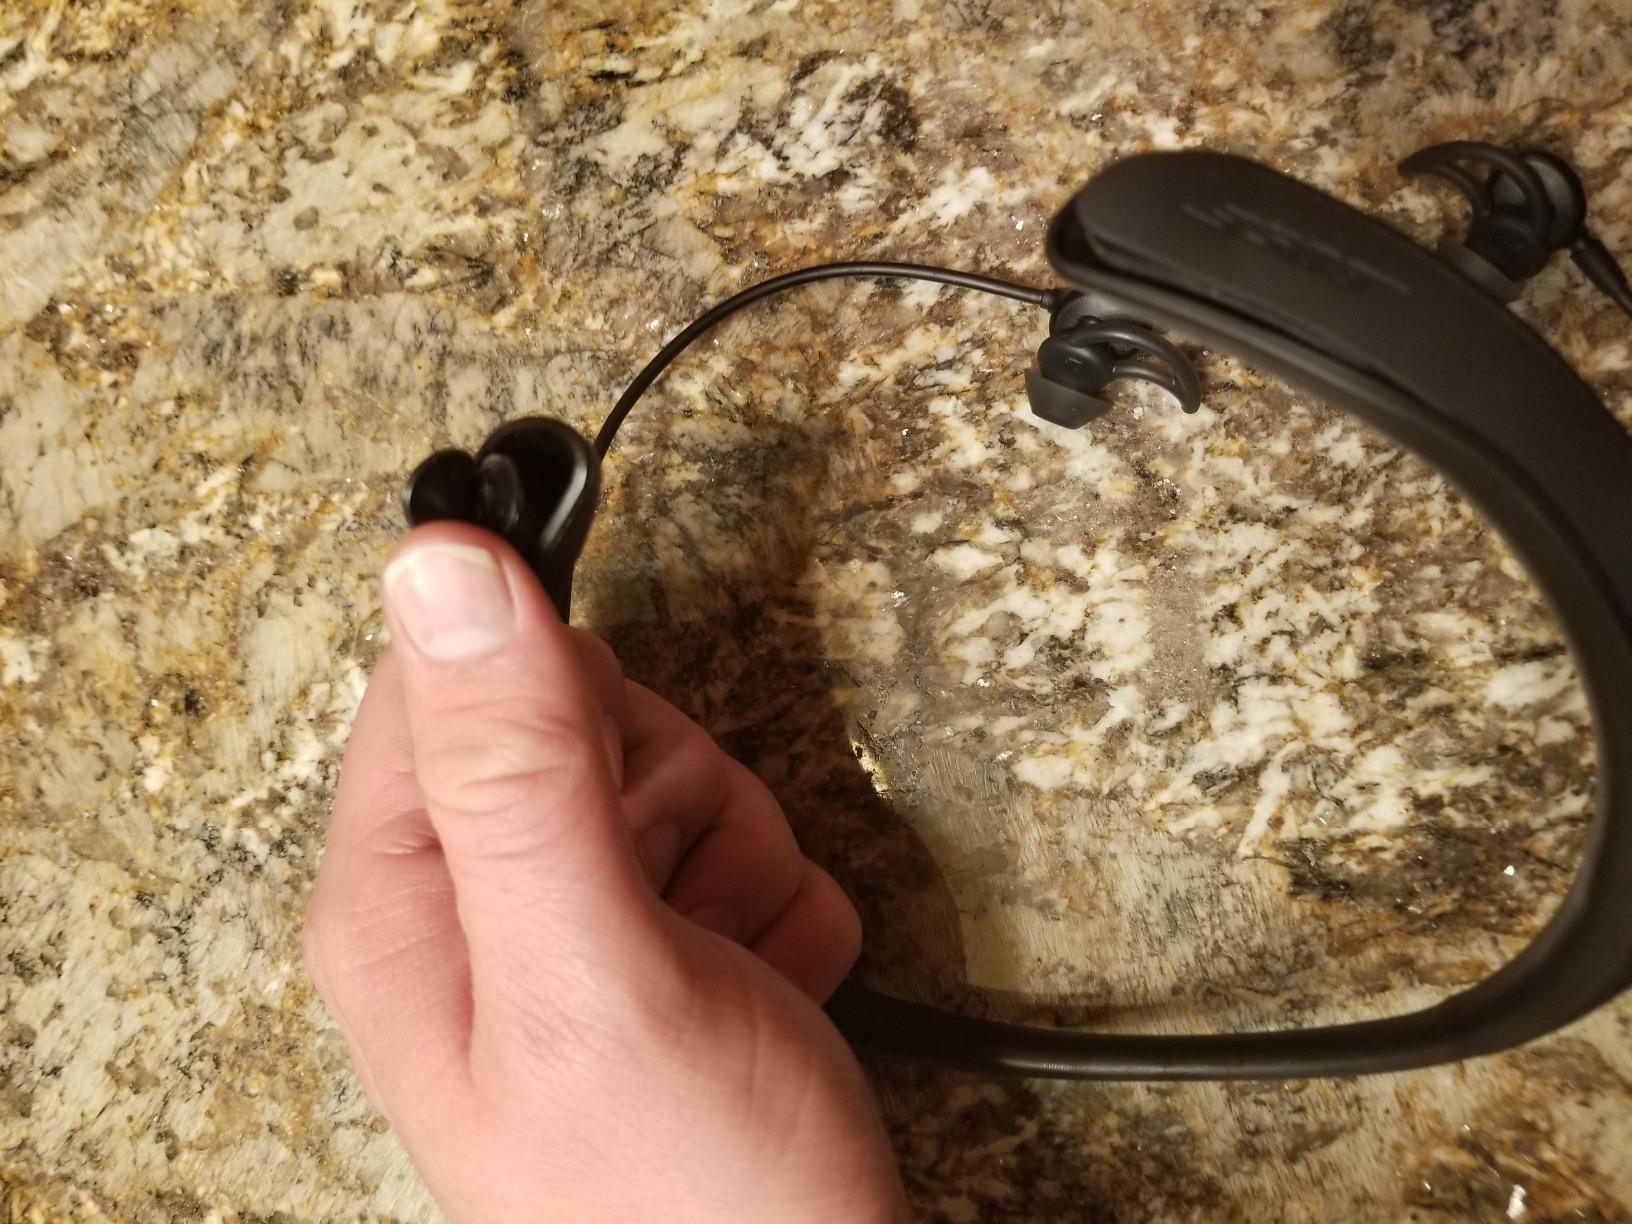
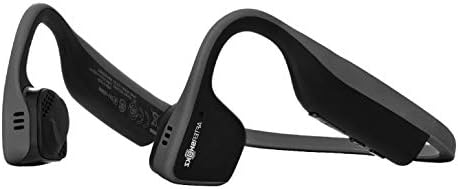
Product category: headphones
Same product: no